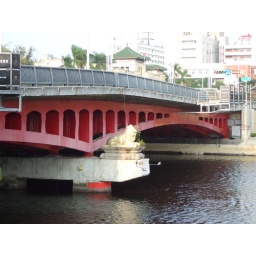
A golden lion guards one of the bridges over Love River